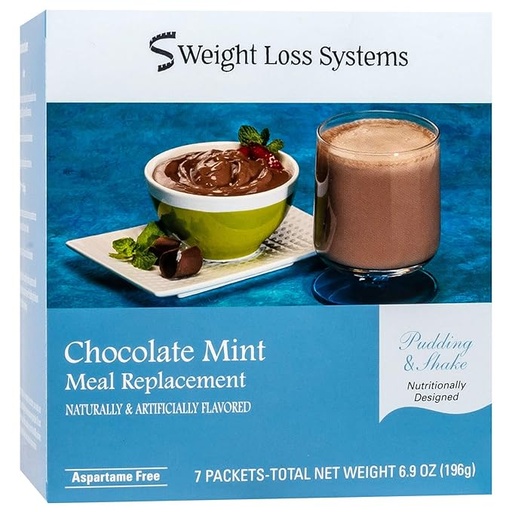
Weight Loss Systems Pudding and Shake Aspartame Free - Chocolate Mint (7/Box) - High Protein - Low Calorie - Low Fat - Low Carb
Brand: Nashua+Nutrition
Category: Food, Beverages & Tobacco > Beverages > Powdered Beverage Mixes